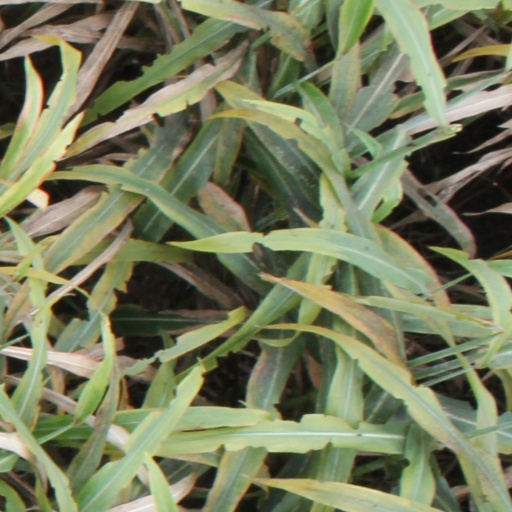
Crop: sorghum